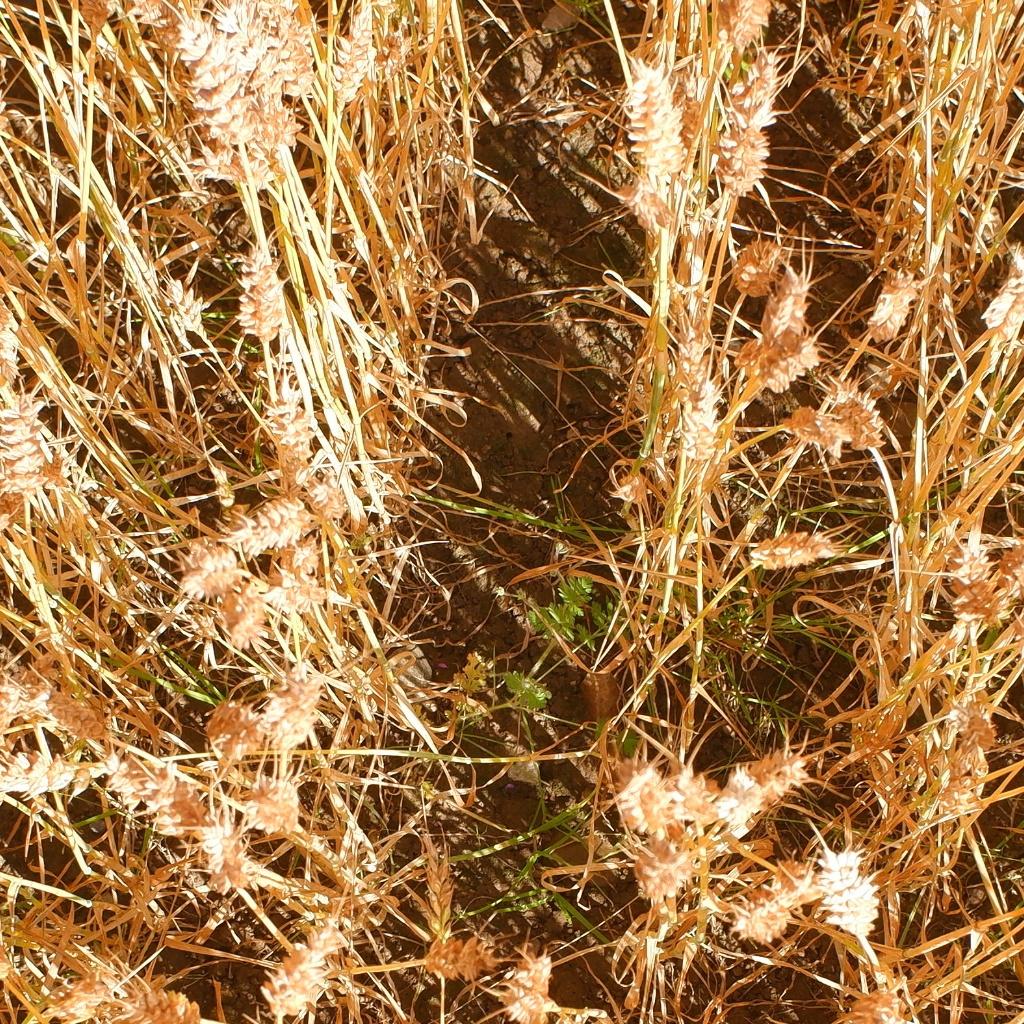
Country: Norway
Location: NMBU
Wheat development stage: Filling